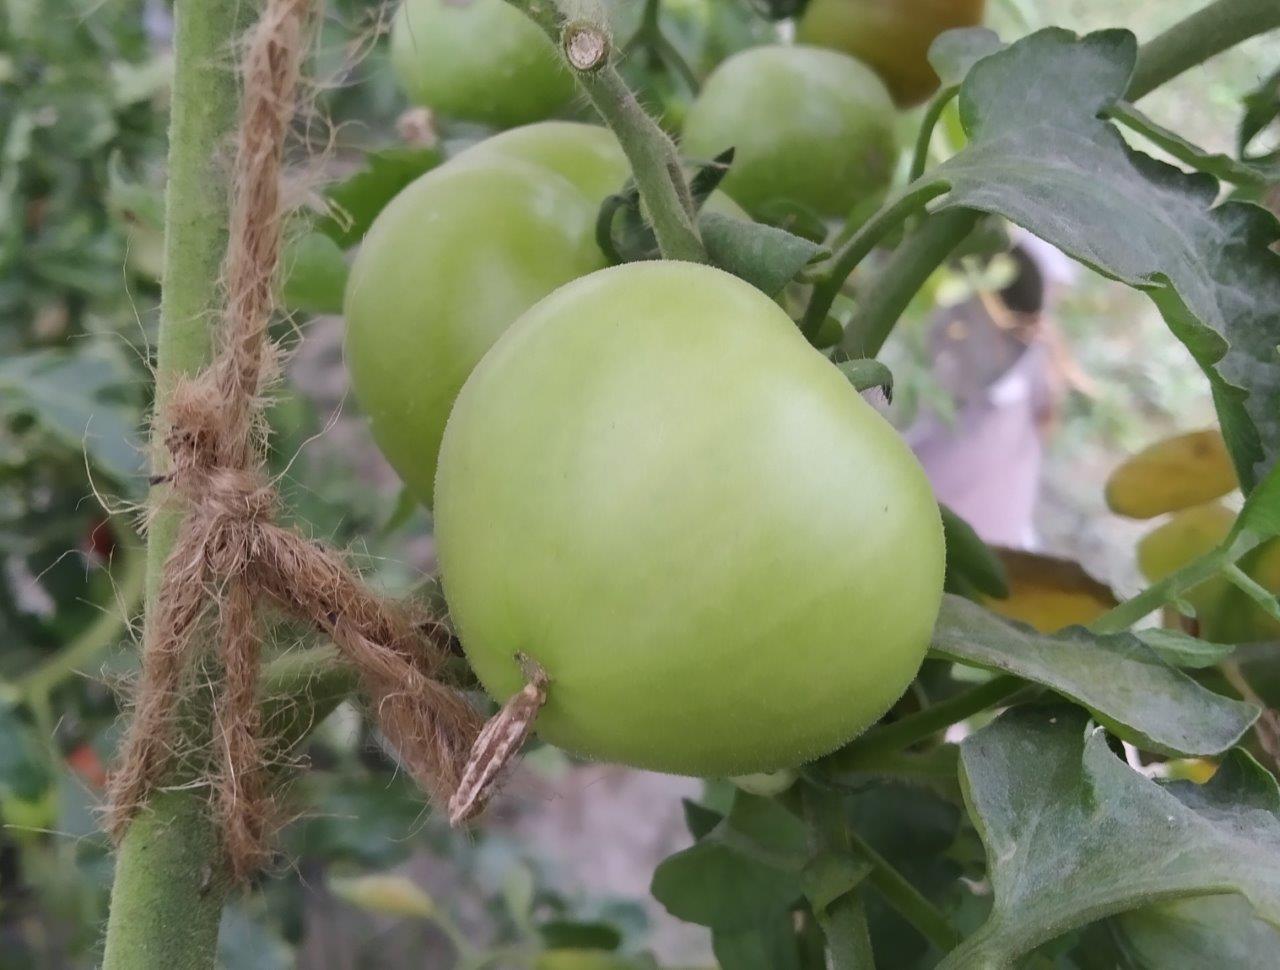
Maturity: Immature